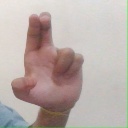
अक्षर: आ